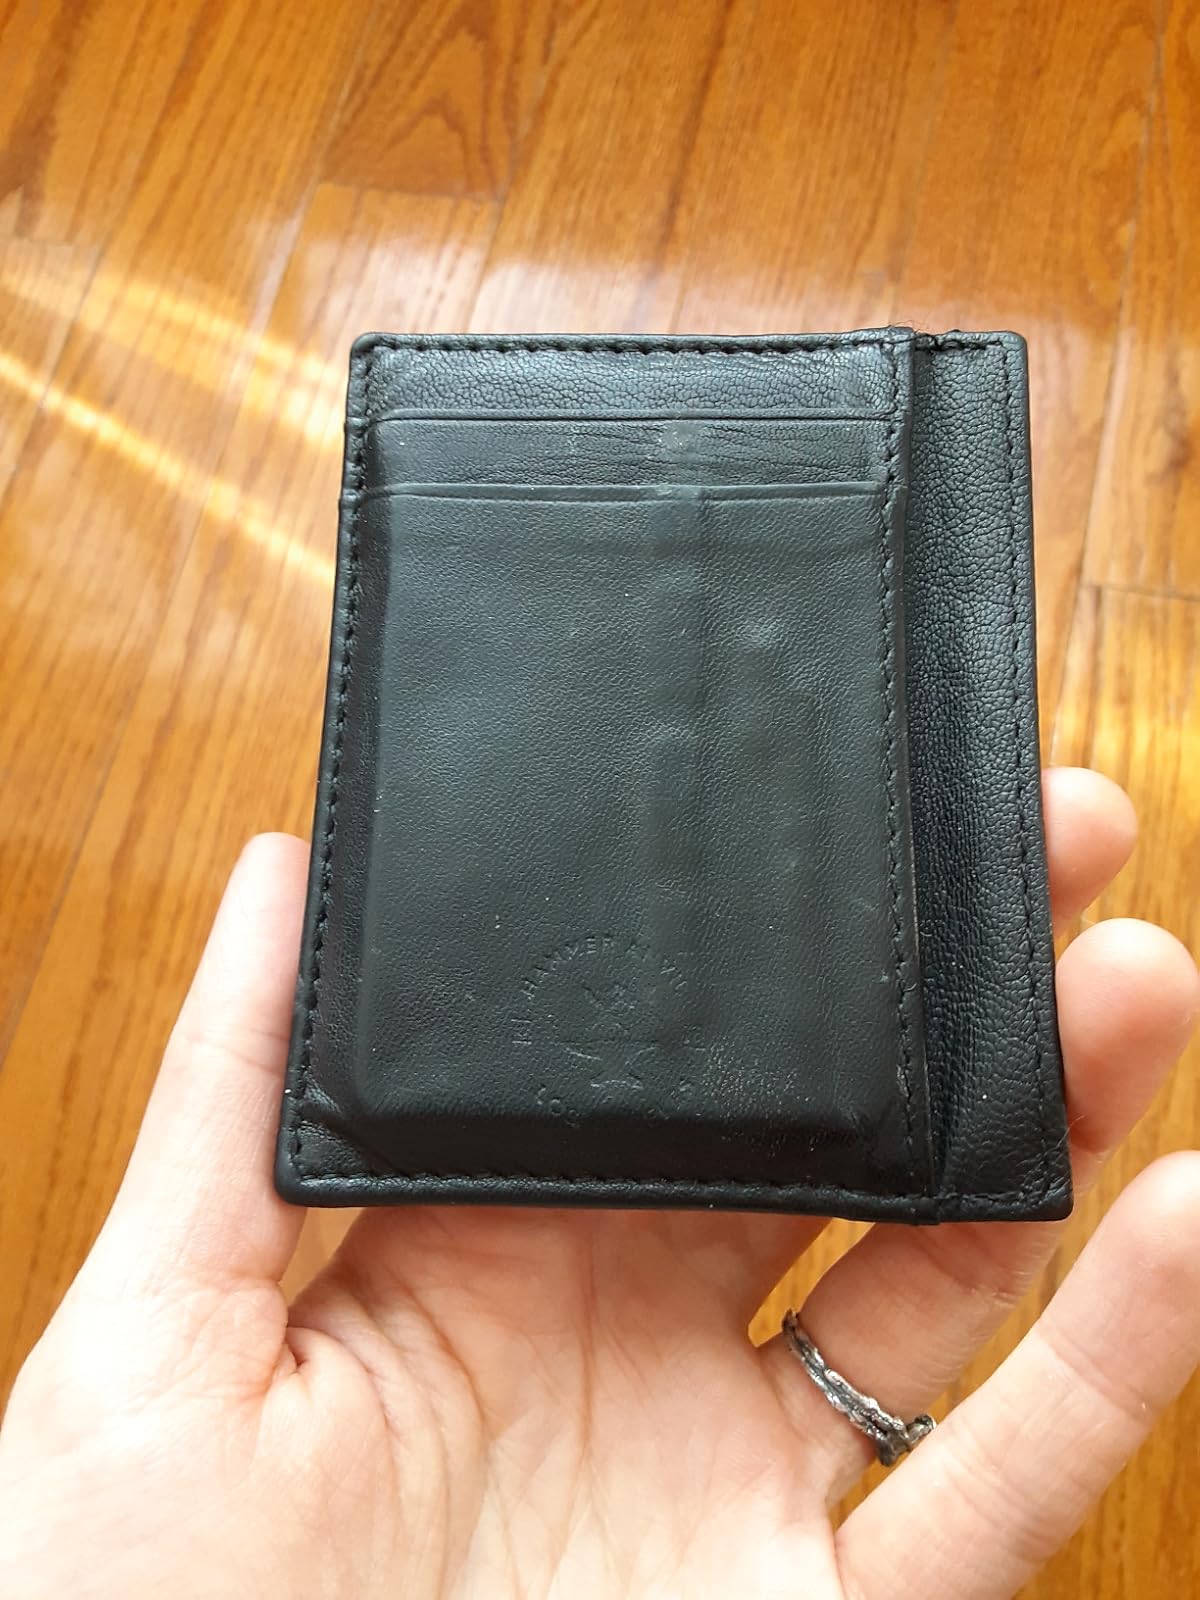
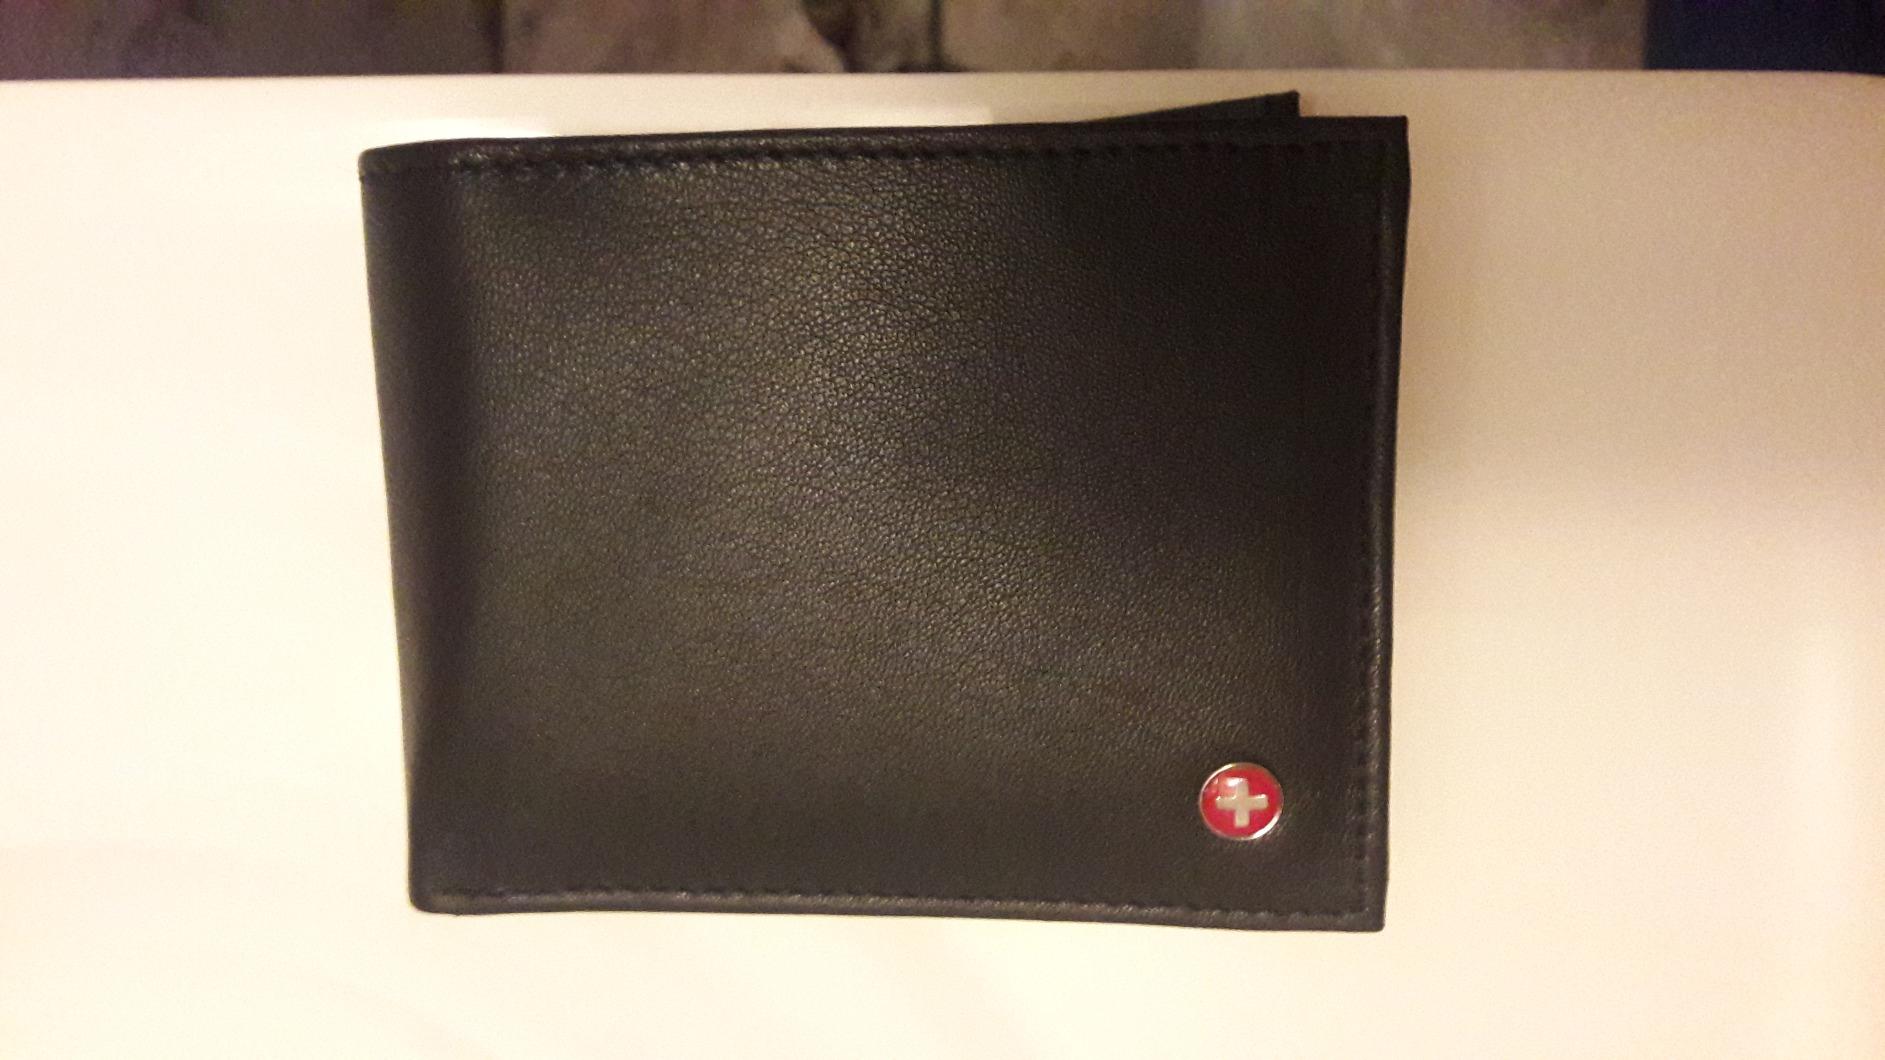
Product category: accessories_wallet
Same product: no